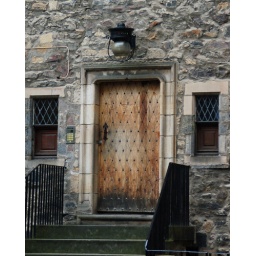
Wood door in stone building - just off the Golden Mile